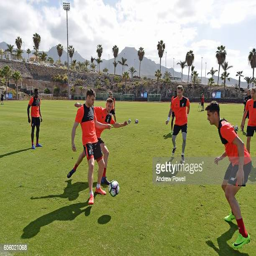
football player and person during a training session